Carville power stations

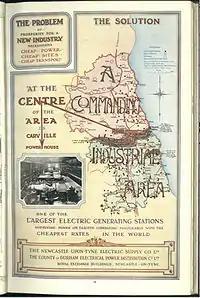
1908 Advert by Newcastle upon Tyne Electric Supply Company featuring Carville Power Station.

Coal burned in the station was delivered to the station's sidings on the Riverside Branch of the North Eastern Railway (NER). From the sidings the coal was carried over a steel trestle by an electric locomotive, before being unloaded directly into bunkers in the boiler house. From these bunkers the coal was conveyed to the stoker-hoppers by automatic weighing apparatus. The ash waste from the coal being burned discharged from the boilers by automatic doors to a conveyor, which emptied into an ash-bunker, from where empty coal-trucks could be filled.